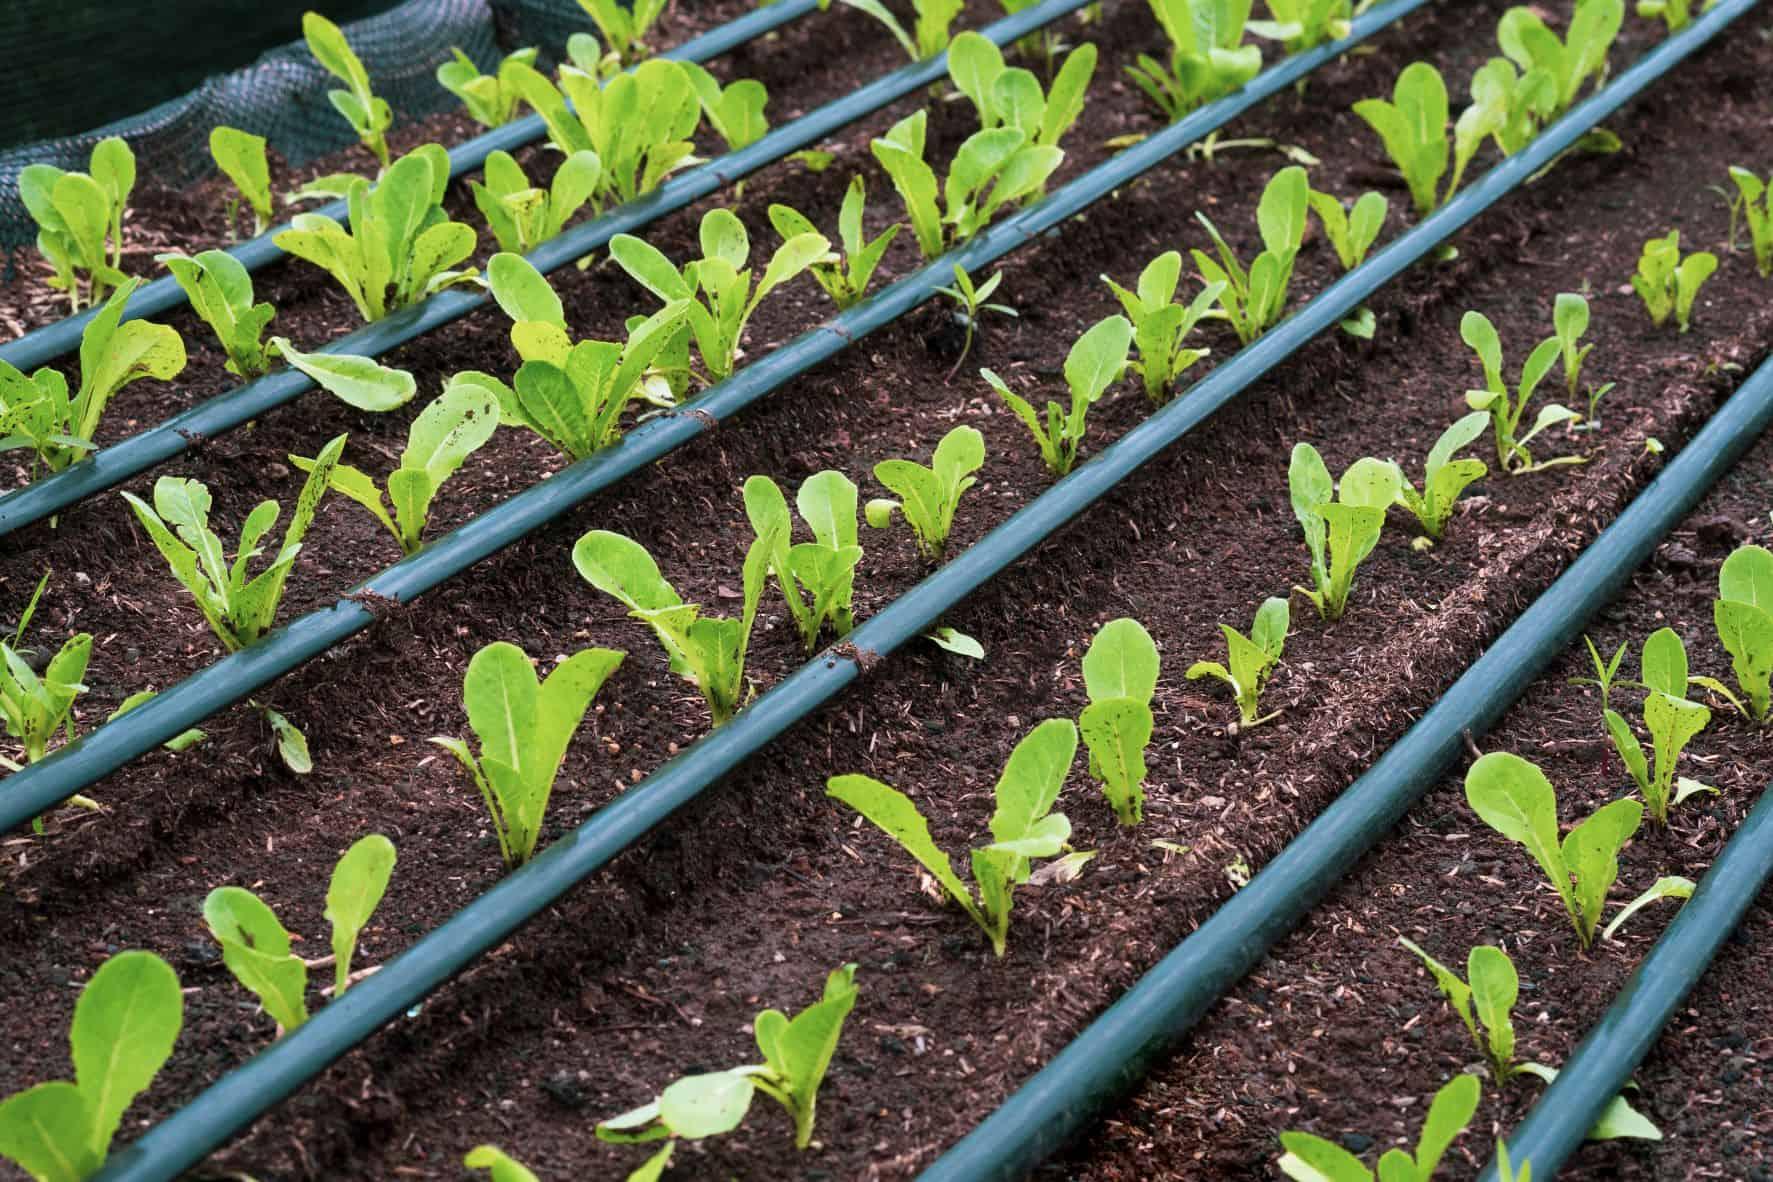
Mfumo wa kilimo cha mbegu katika safu za mimea michanga inayo kua kwenye udongo. Huku mabomba ya umwagiliaji yakipita sambamba na safu za mimea, mpangilio huu unaonyesha teknolojia ya umwagiliaji wa matone njia mathubuti yakutunza maji na kutoa unyevu moja kwa moja kwenye mizizi. Kwa muktadha huu hii ni fursa nzuri ya kuonyesha jinsi kilimo cha uwandaaji wa mbegu kabla ya kupeleka shambani.